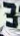
Number: 3